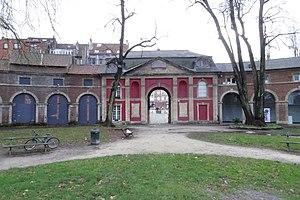
Abbaye Saint-Denis de Forest.
Cette page reprend une partie des bâtiments remarquables se trouvant sur le trajet de la ligne 82 du tramway de Bruxelles.